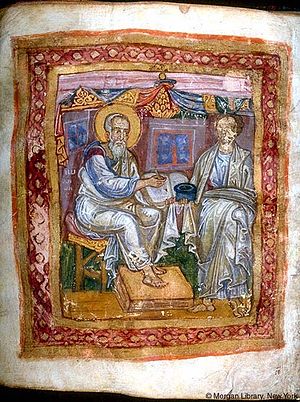
Markion
Apostlen Johannes og Markion, 1000-tallet.
Markion eller Marcion var en teolog og filosof fra Sinope ved Sortehavet. Han fik stor betydning for den tidlige kristendom ved at afvise guddommen beskrevet i de jødiske skrifter og den hebraiske Bibel, og i stedet udnævne Jesu far som den sande Gud. Frelsen bestod for Markion i at frelses både fra djævel og fra skaberguden. Han forkastede derfor Det gamle testamente, og forlangte streng askese.